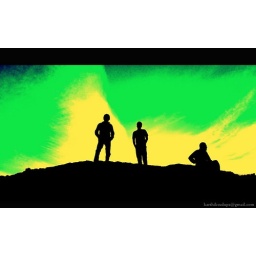
Taken near red rock canyon.